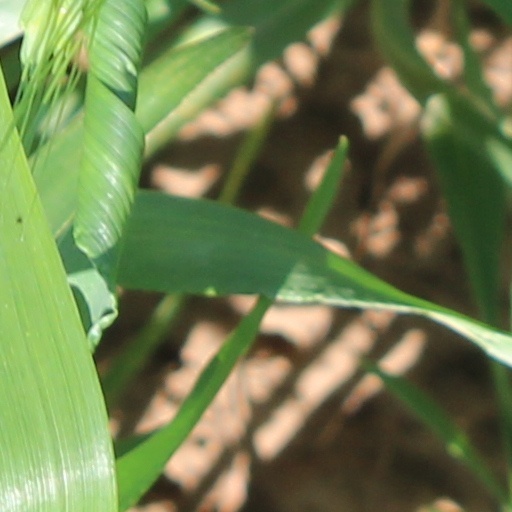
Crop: wheat